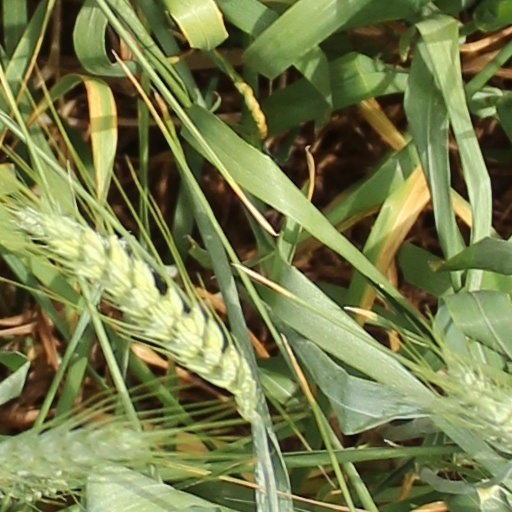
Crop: wheat